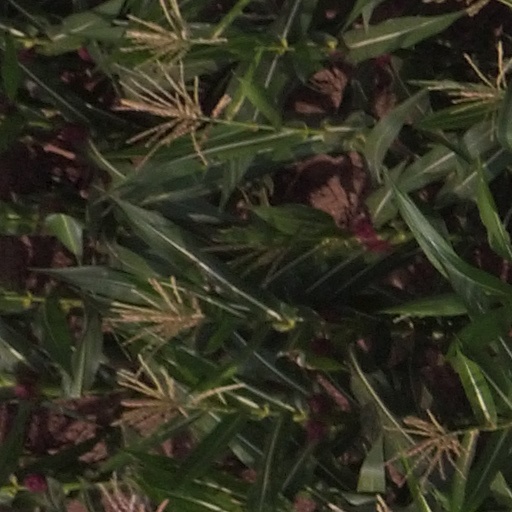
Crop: maize; corn